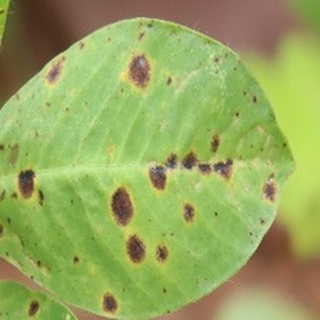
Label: groundnut_late_leaf_spot